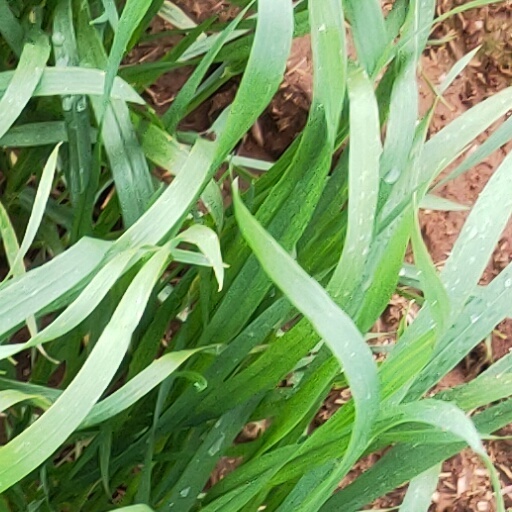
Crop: wheat